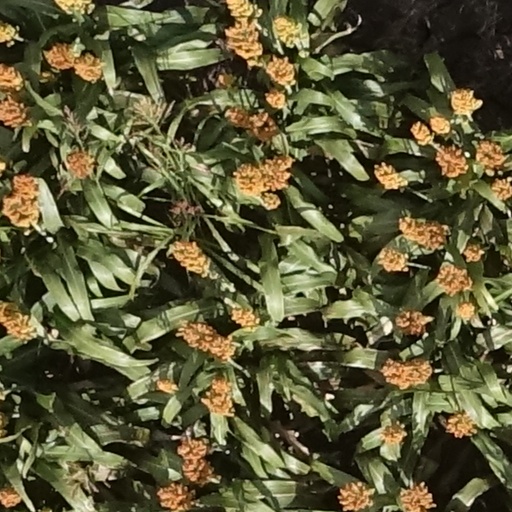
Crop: sorghum